Double Indemnity

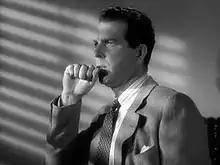
Use of "venetian blind" lighting became a stock-in-trade film noir look.

Seitz used "Venetian blind" lighting to simulate prison bars trapping the characters. Barbara Stanwyck reflected that "the way those sets were lit, the house, Walter's apartment, those dark shadows, those slices of harsh light at strange angles – all that helped my performance. The way Billy staged it and John Seitz lit it, it was all one sensational mood."